Gustave Courbet

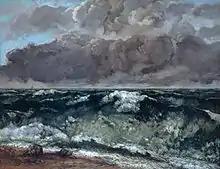
"The Wave (La Vague)", 1869, oil on canvas, , Musée des beaux-arts de Lyon

Courbet's work belonged neither to the predominant Romantic nor Neoclassical schools. History painting, which the Paris Salon esteemed as a painter's highest calling, did not interest him, for he believed that "the artists of one century [are] basically incapable of reproducing the aspect of a past or future century ..." Instead, he maintained that the only possible source for living art is the artist's own experience. He and Jean-François Millet would find inspiration painting the life of peasants and workers.